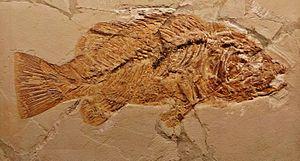
Cyclopoma est un genre éteint de poissons marins à nageoires rayonnées appartenant à la famille des Percichthyidae, au sein de l'ordre des Perciformes.